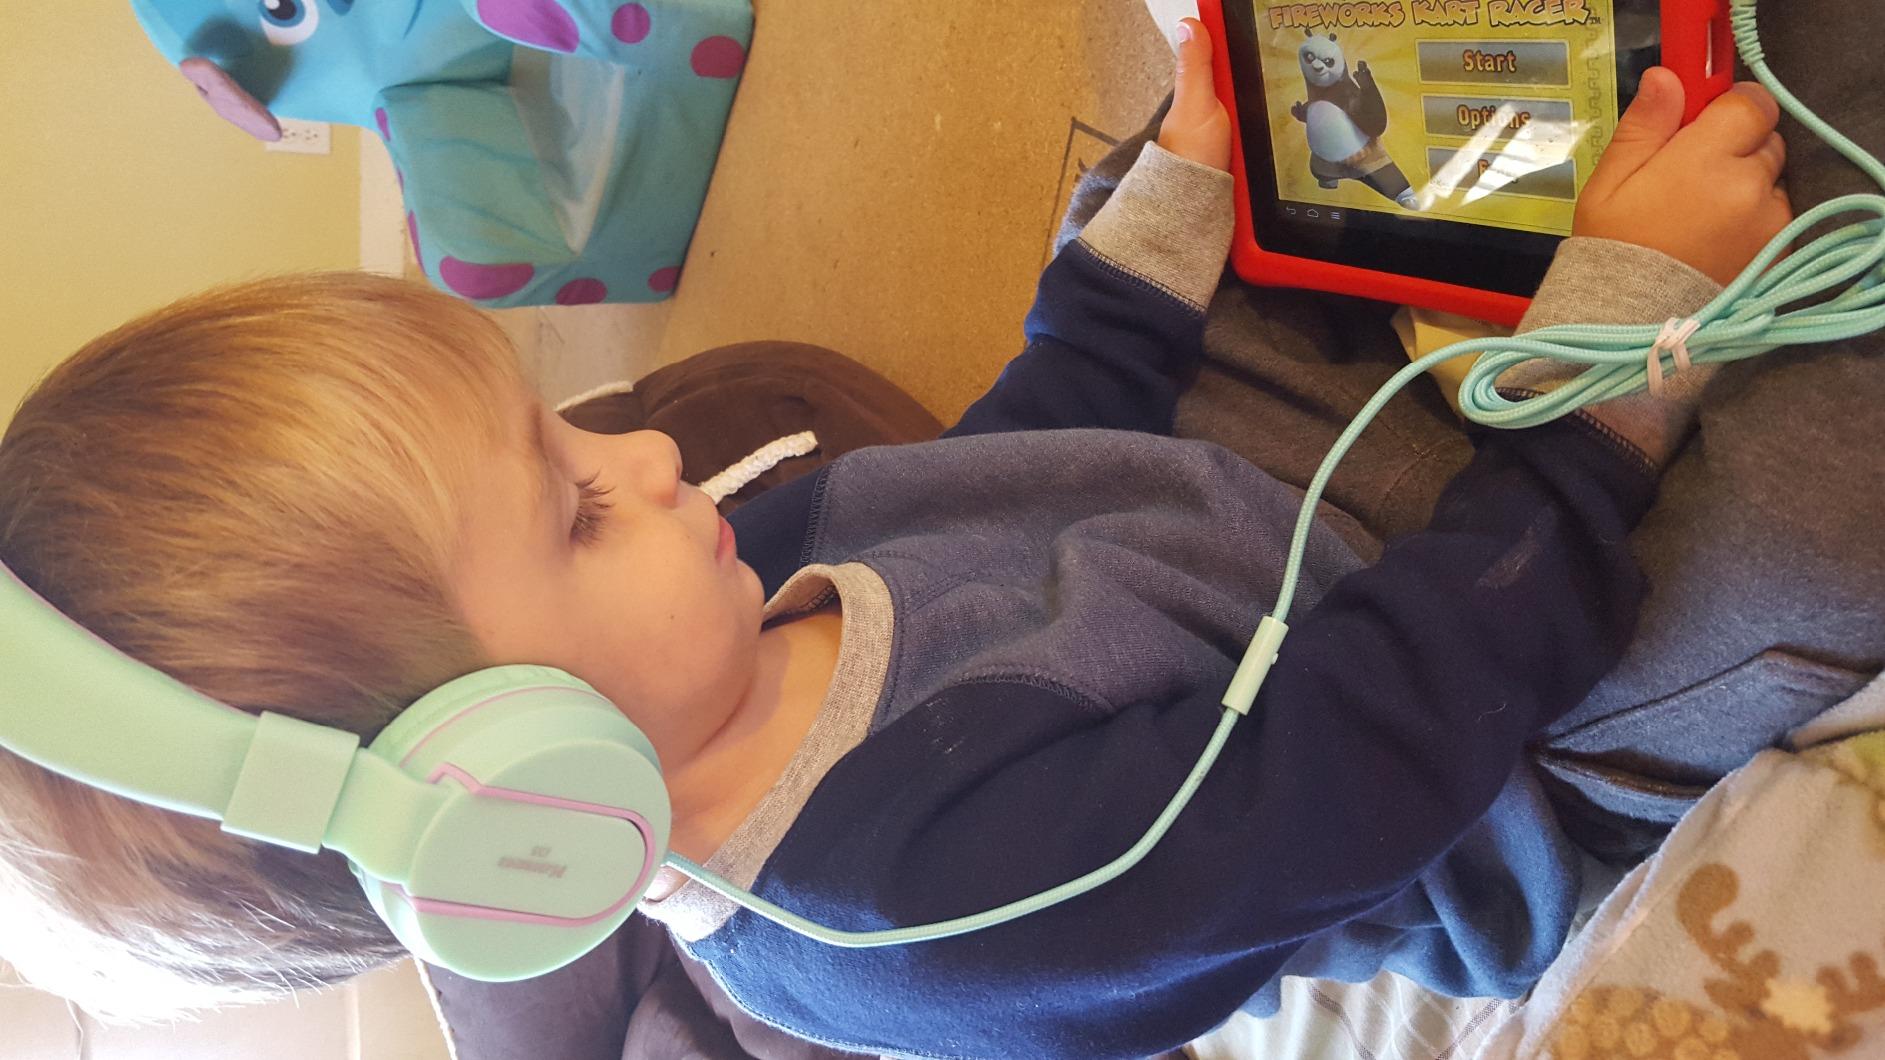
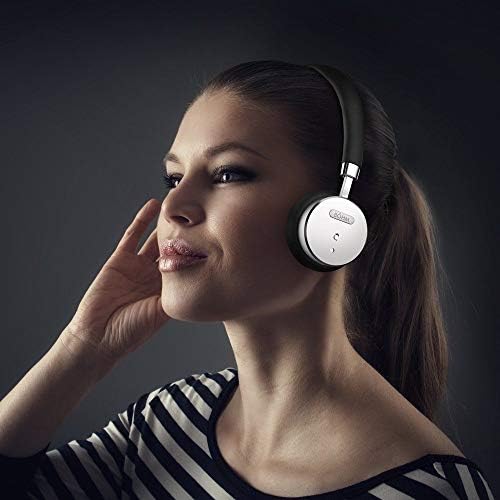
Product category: headphones
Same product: no